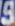
Number: 9